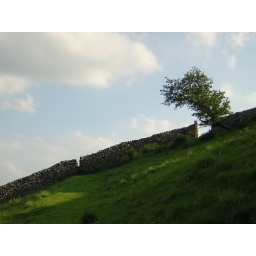
wall and tree in the Yorkshire Dales